Clara McAdow

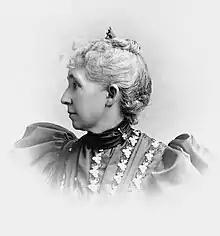
Clara McAdow

Clara Coltrin Tomlinson McAdow (1838 – January 19, 1896) was an American women's suffragist and a mine owner in Montana.